Judgement 2016: DDT 19th Anniversary

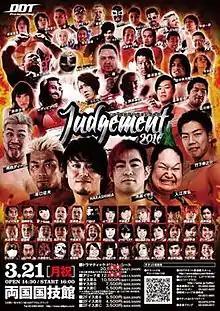
Promotional poster for the event, featuring various DDT wrestlers

was a professional wrestling event promoted by DDT Pro-Wrestling (DDT). It took place on March 21, 2016, in Tokyo, Japan, at the Ryōgoku Kokugikan. It was the twentieth event under the Judgement name. The event aired domestically on .